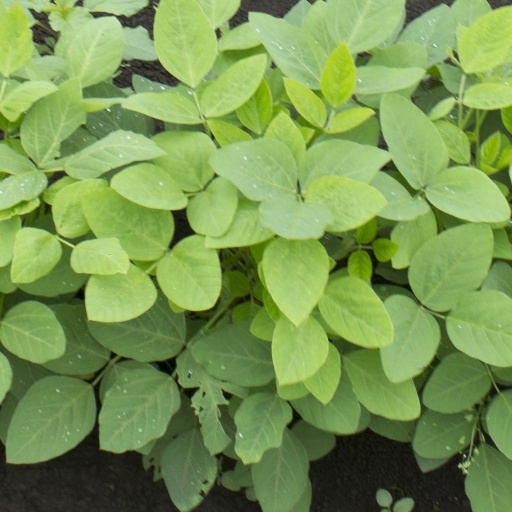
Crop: soybean